Mangilao, Guam

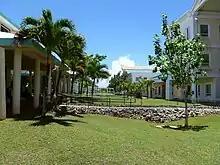
University of Guam

Due to the presence of tertiary institutions, the Government of Guam described Mangilao as Guam's "education district". The University of Guam, Guam Community College, and Pacific Islands University are in the village.